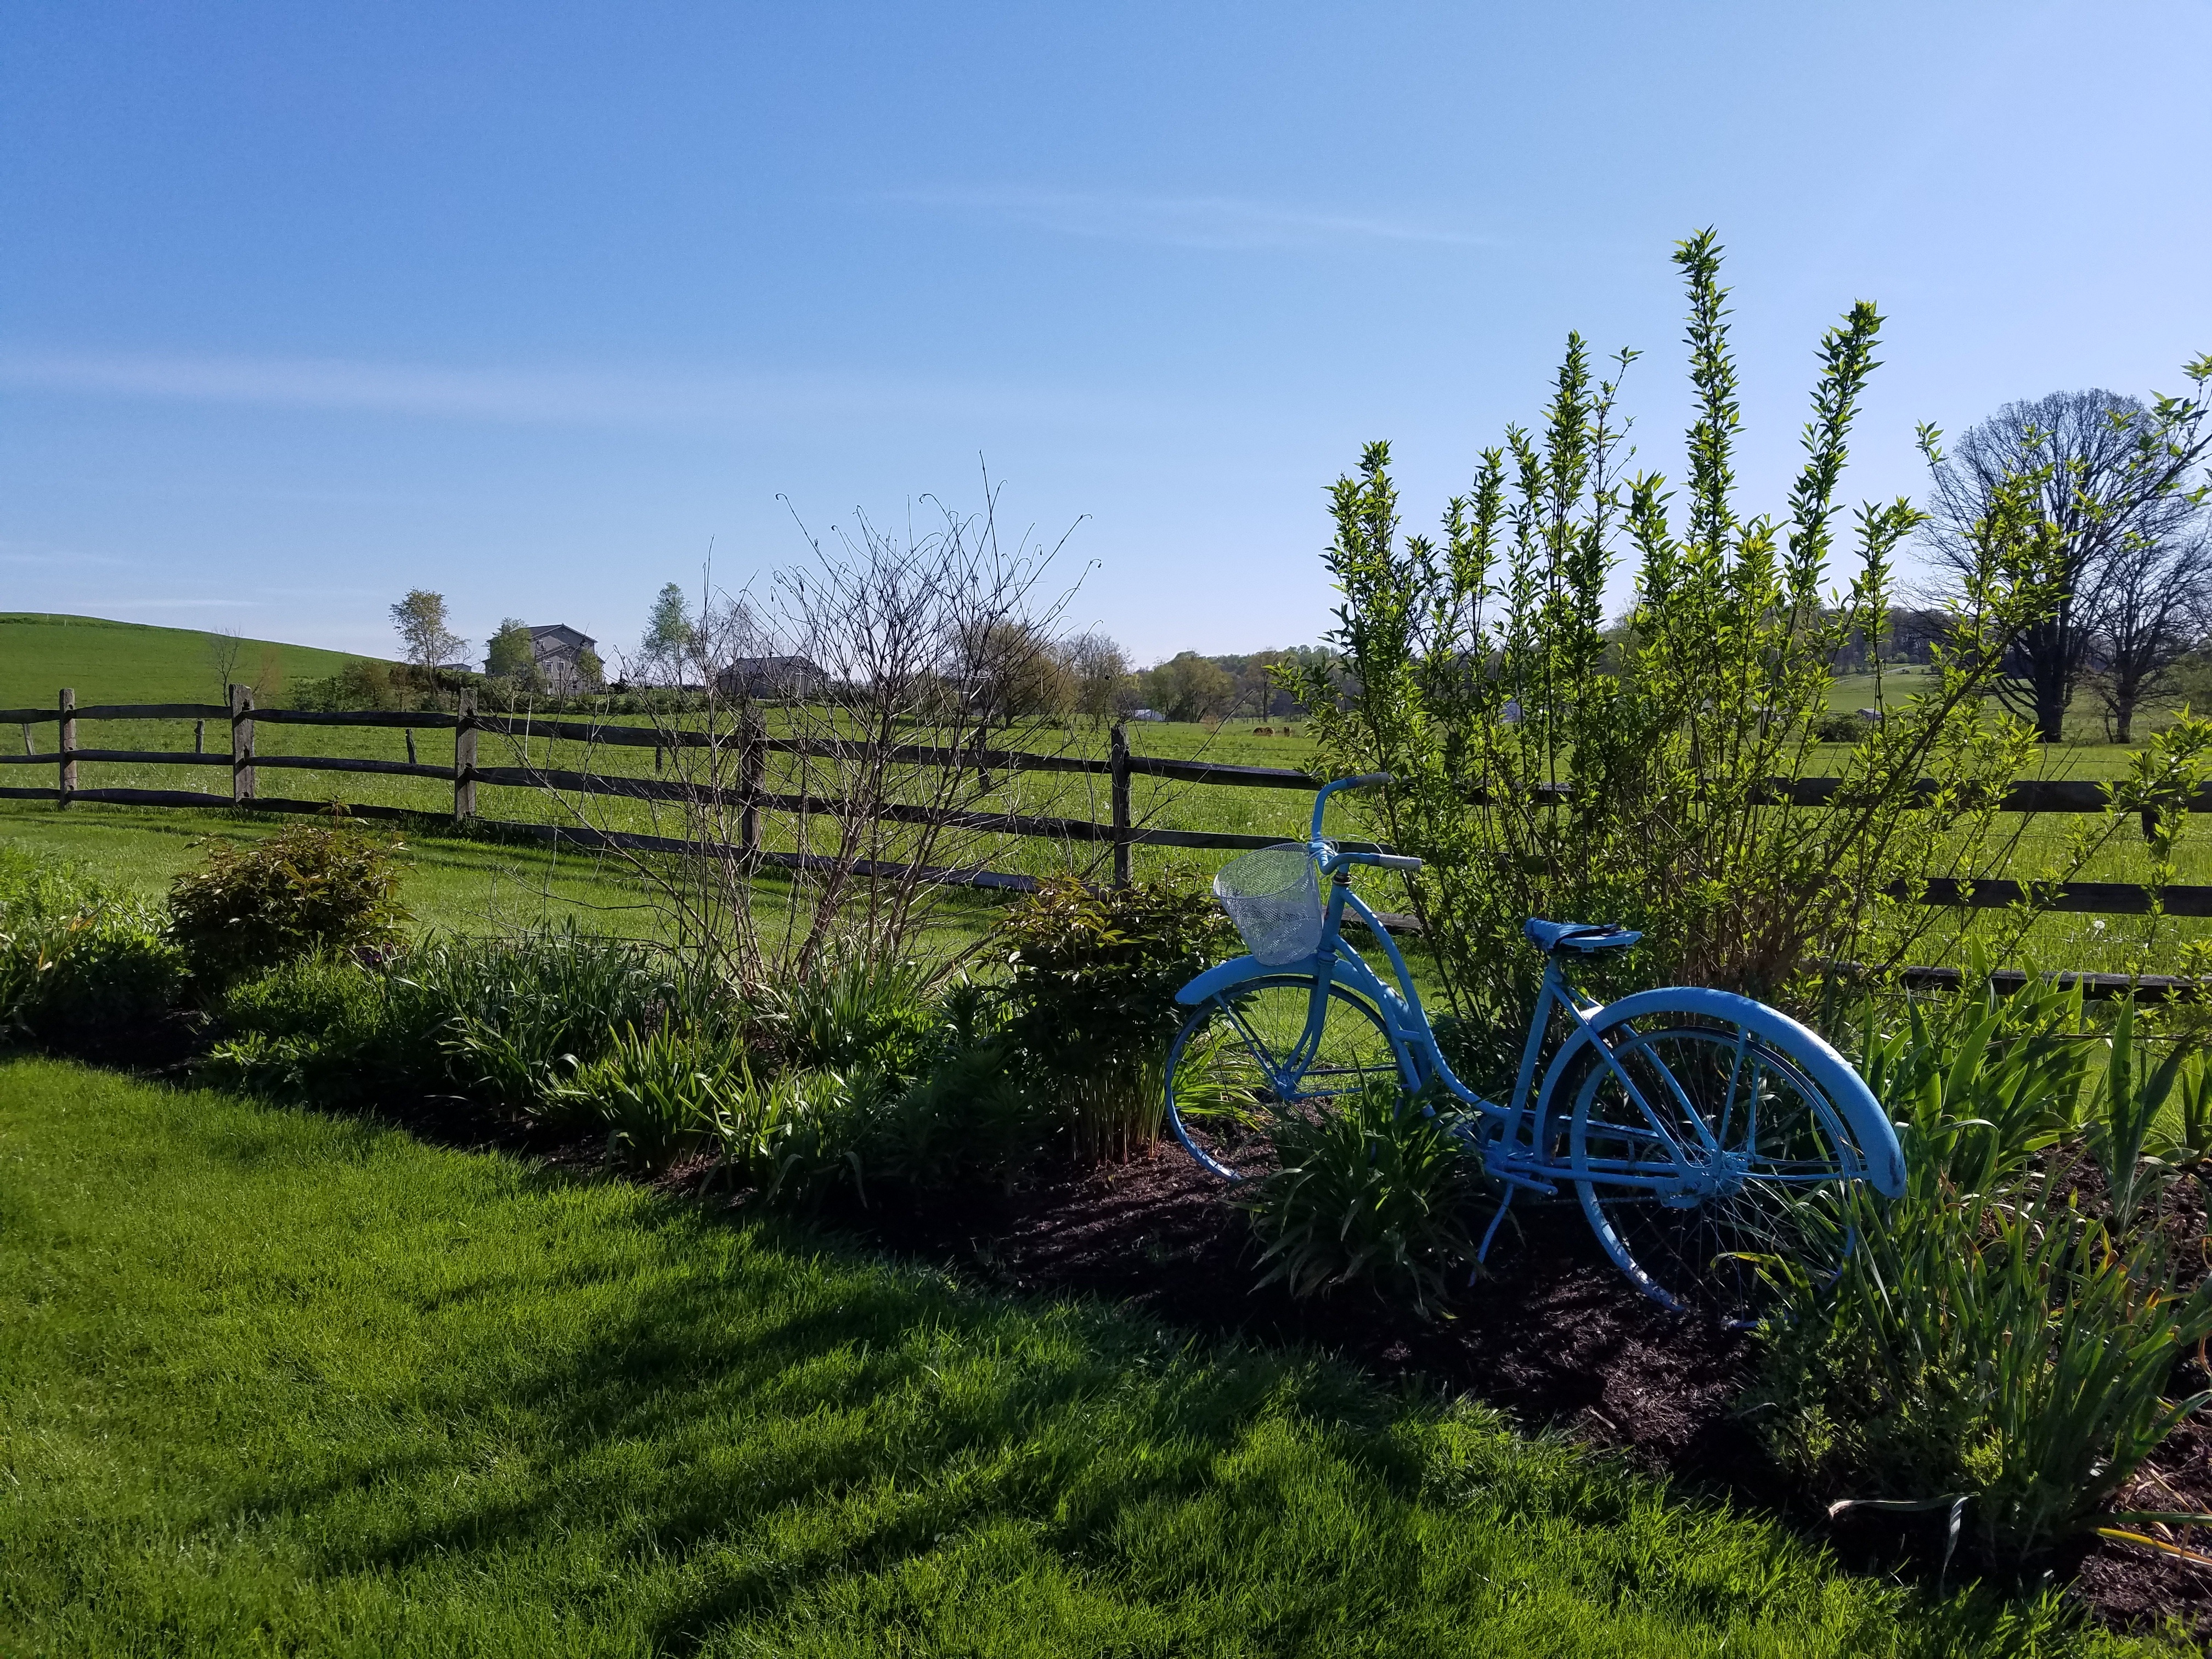
landscape, nature, grass, fence, field, farm, lawn, meadow, prairie, hill, flower, bicycle, summer, rural, green, scenic, pasture, natural, soil, agriculture, garden, outdoors, grassland, shrub, plantation, yard, ecosystem, rural area, farm field, grass family, outdoor structure